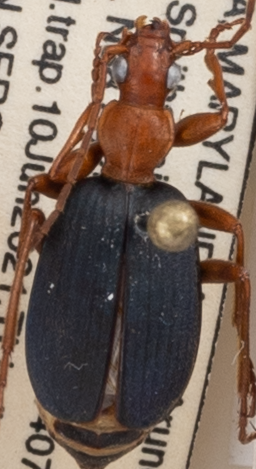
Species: Brachinus fumans
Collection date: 2021-06-10
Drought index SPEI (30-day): -0.87
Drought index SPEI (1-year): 2.09
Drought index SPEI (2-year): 1.28